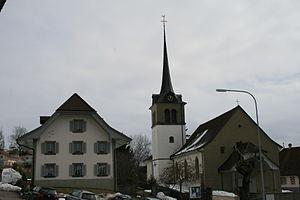
L'Église de Dirlaret FR, Suisse
Rechthalten est une localité et une commune suisse du canton de Fribourg, située dans le district de la Singine.